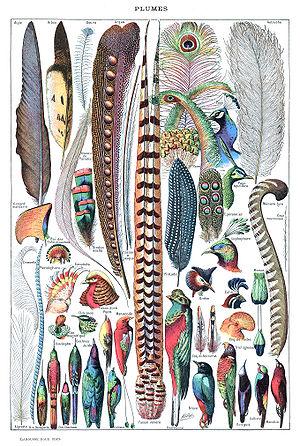
Plumes. Illustré par Adolphe Millot dans Larousse pour tous [1907-1910]. Aigle, Hibou, Goura, Argus, Paon, Autruche, Canard, Dindon, Pintade, Aigrette, Faisan etc.
La plumasserie est l’activité qui concerne la préparation de plumes d’oiseaux et leur utilisation dans la confection d’objets ou d’ornements souvent vestimentaires.